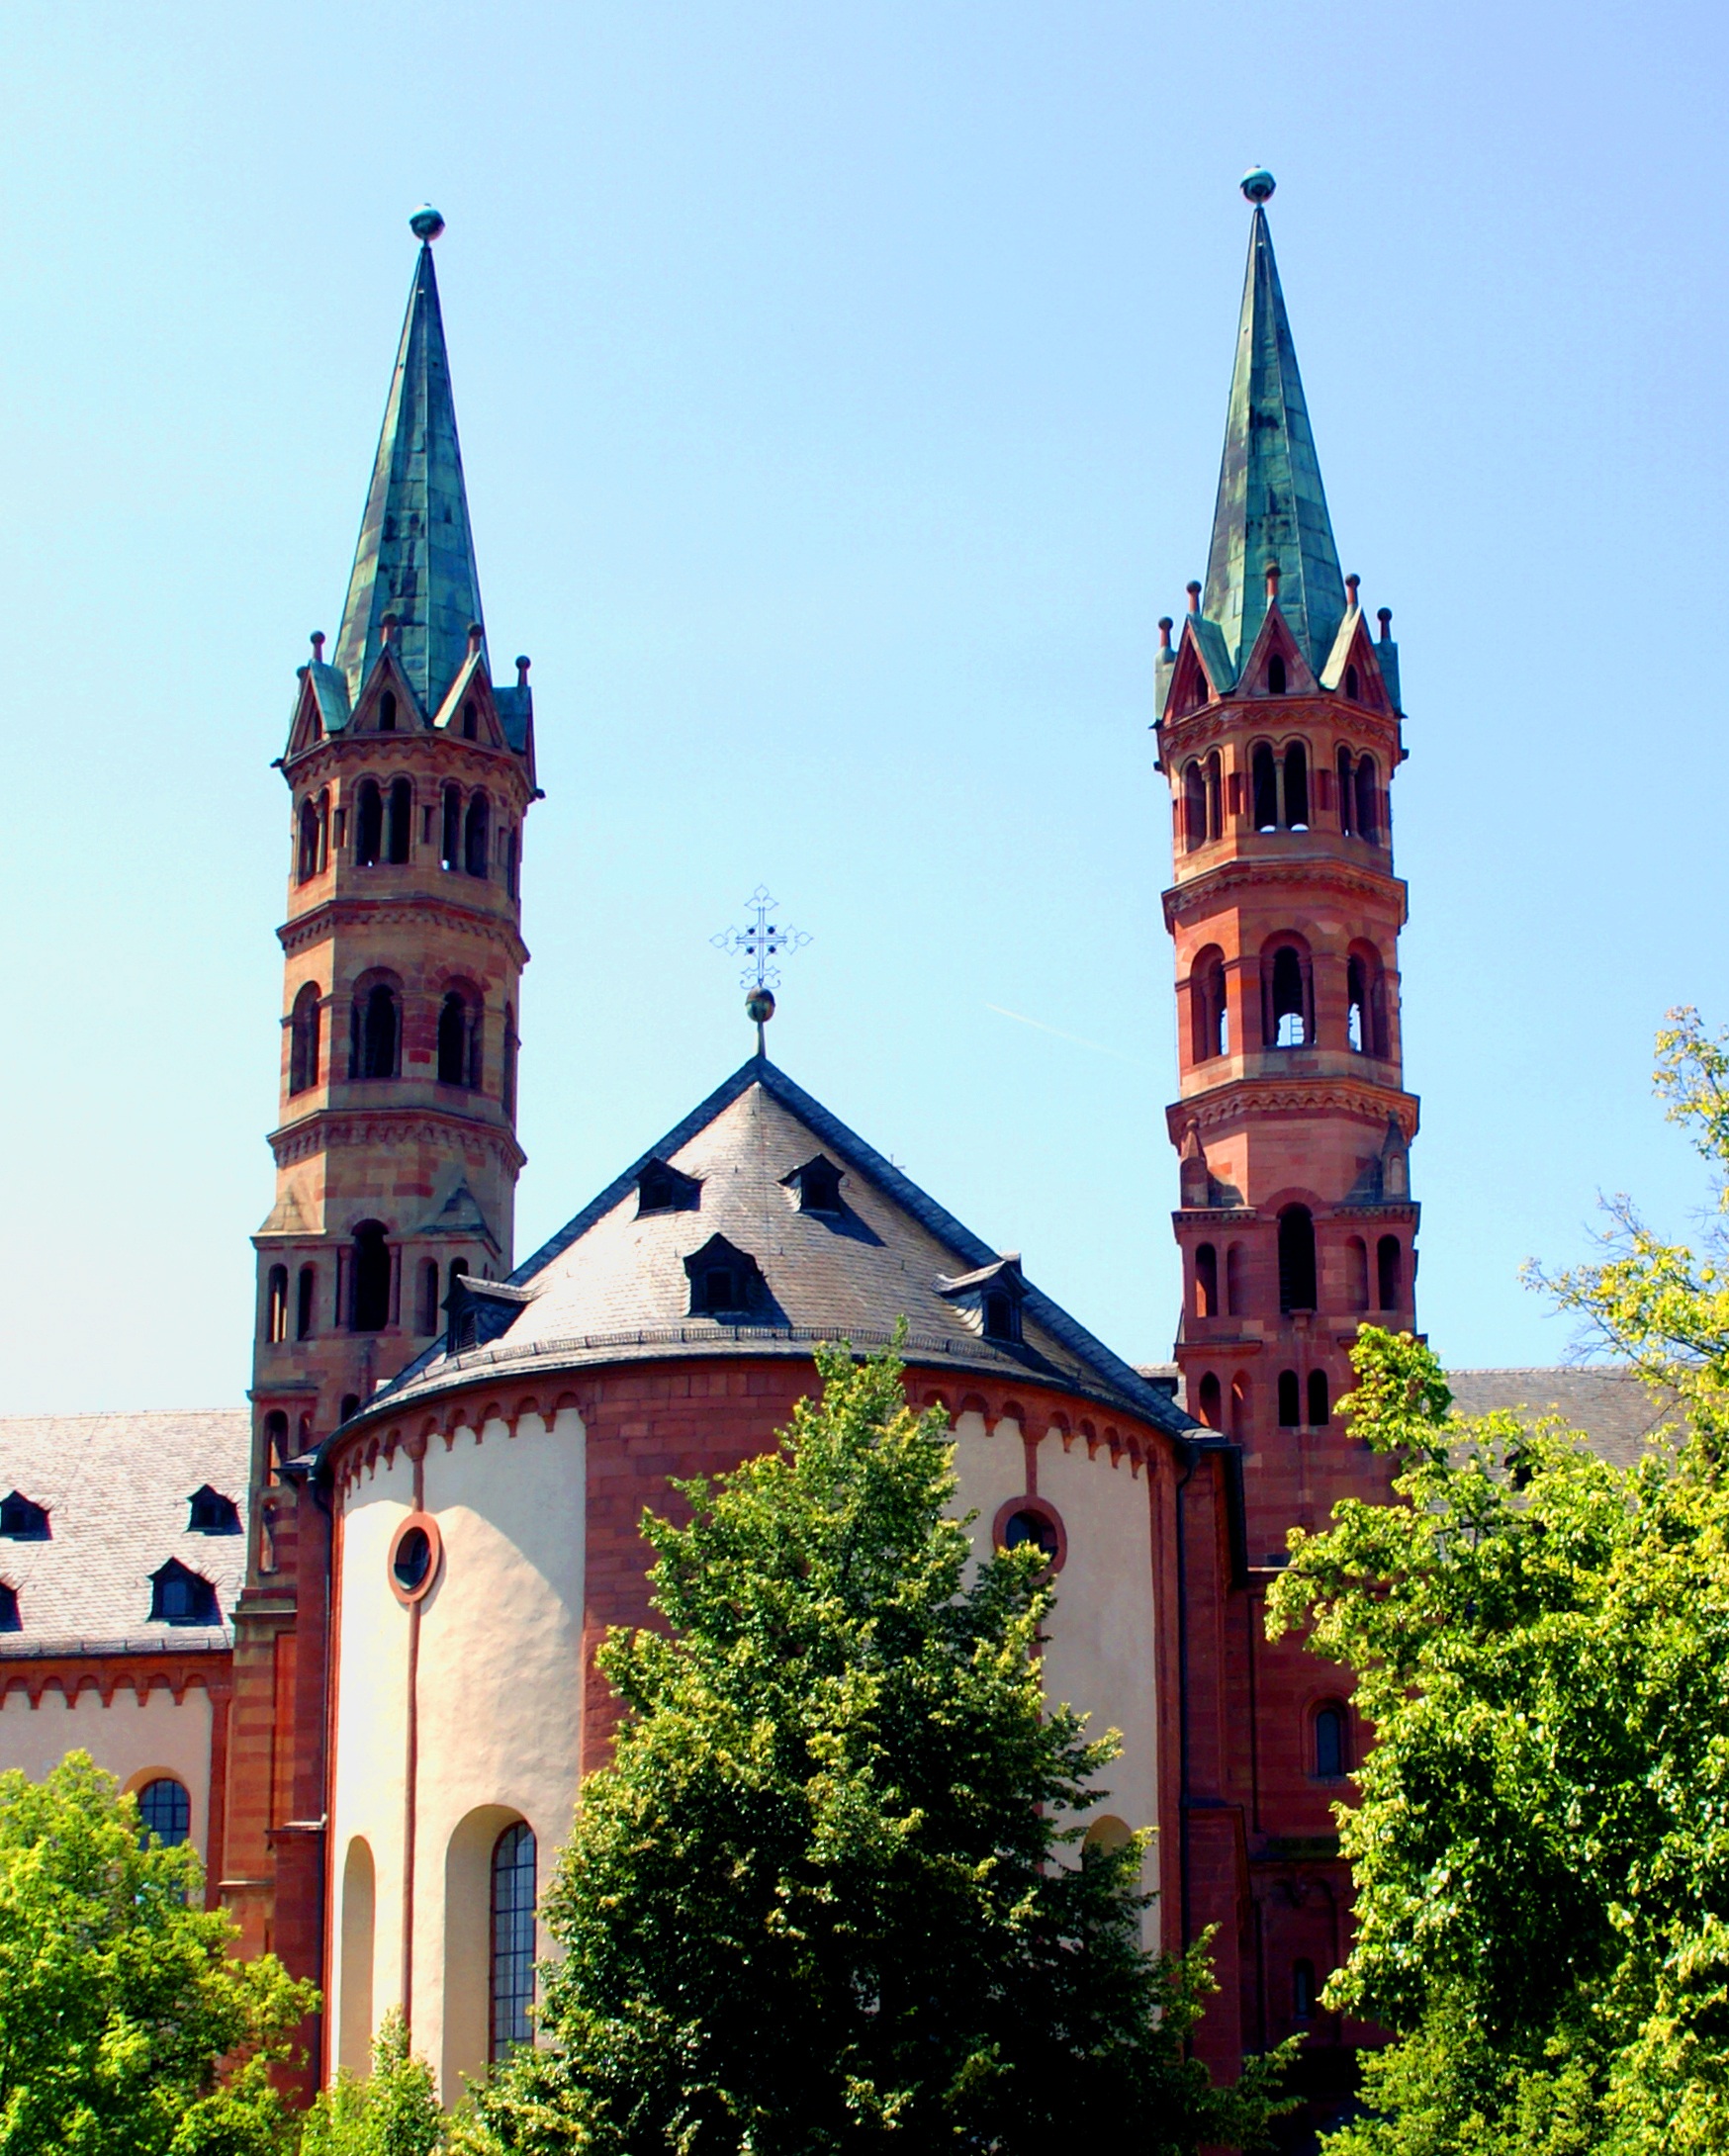
nature, sky, window, town, roof, building, chateau, spring, tower, religion, landmark, blue, church, cathedral, chapel, christian, place of worship, bell tower, trees, spire, spires, steeple, monastery, bamberg